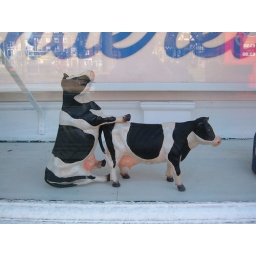
plastic cows in a laundrette window. I think they're dancing.